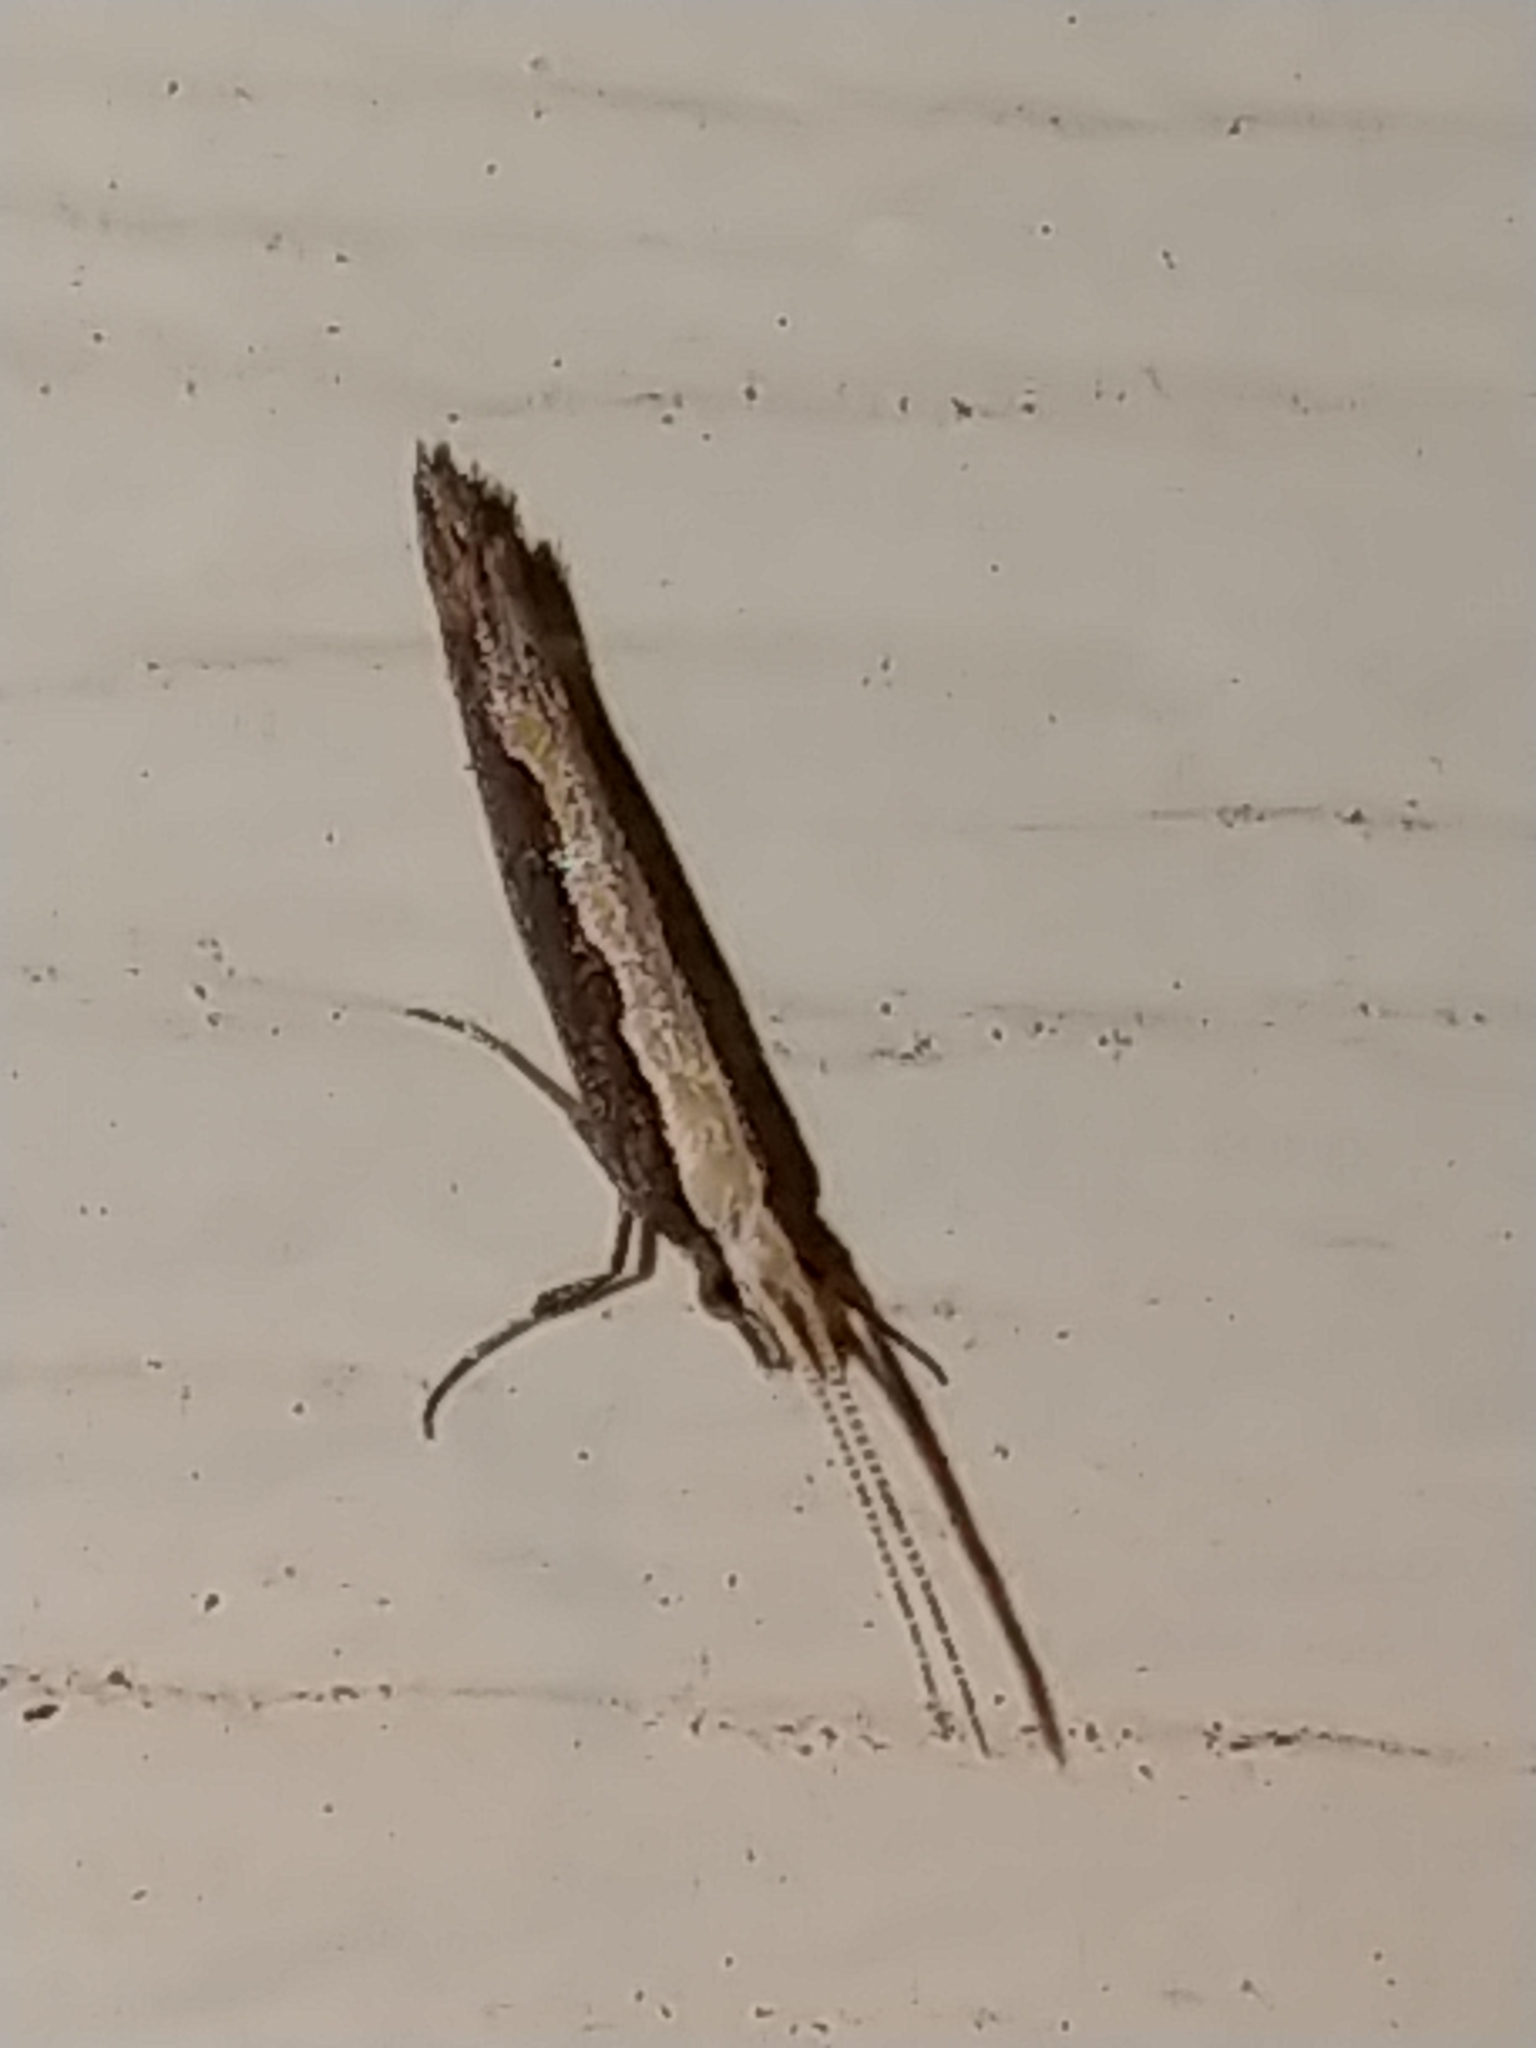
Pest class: diamondback_moth